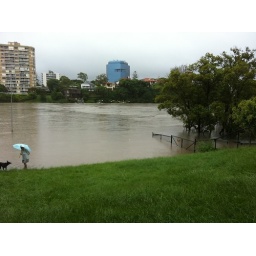
The dog beach in West End, looking across to Toowong Village